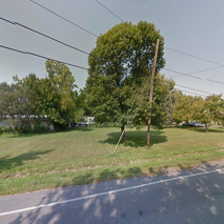
Label: streetView